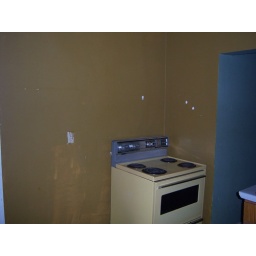
blank wall in kitchen